Rokeby Venus

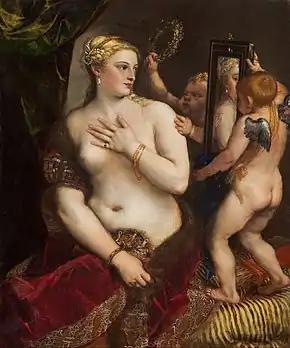
Titian's "Venus with a Mirror", c. 1555, is an early example of Venus depicted at her toilet with Cupid. In this painting, Venus sits upright.

One innovation of the "Rokeby Venus", when compared to other large single nude paintings, lies in the fact that Velázquez depicts a back view of its subject who is turned away from the viewer. There were precedents for this in prints by Giulio Campagnola, Agostino Veneziano, Hans Sebald Beham and Theodor de Bry, as well as classical sculptures known to Velázquez, of which casts were made for Madrid. These were the "Sleeping Ariadne" now in the Pitti Palace, but then in Rome, of which Velázquez ordered a cast for the Royal collection in 1650–51, and the Borghese Hermaphroditus, a sleeping hermaphrodite (picture to the right above), now in the Louvre, of which a cast was sent to Madrid, and which also emphasises the curve from hip to waist. However, the combination of elements in Velázquez's composition was original.